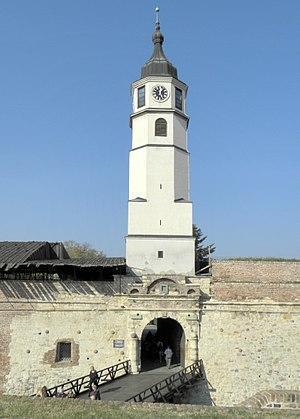
La forteresse de Belgrade est située dans le parc de Kalemegdan à Belgrade, la capitale de la Serbie. En raison de son importance, elle figure sur la liste des monuments culturels d'importance exceptionnelle de la République de Serbie et sur la liste des biens culturels de la Ville de Belgrade.